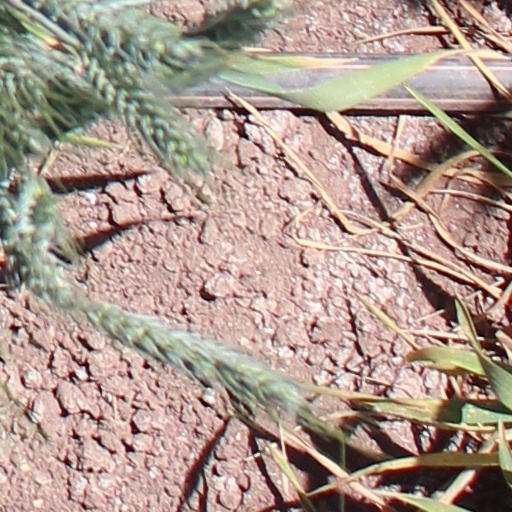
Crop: wheat